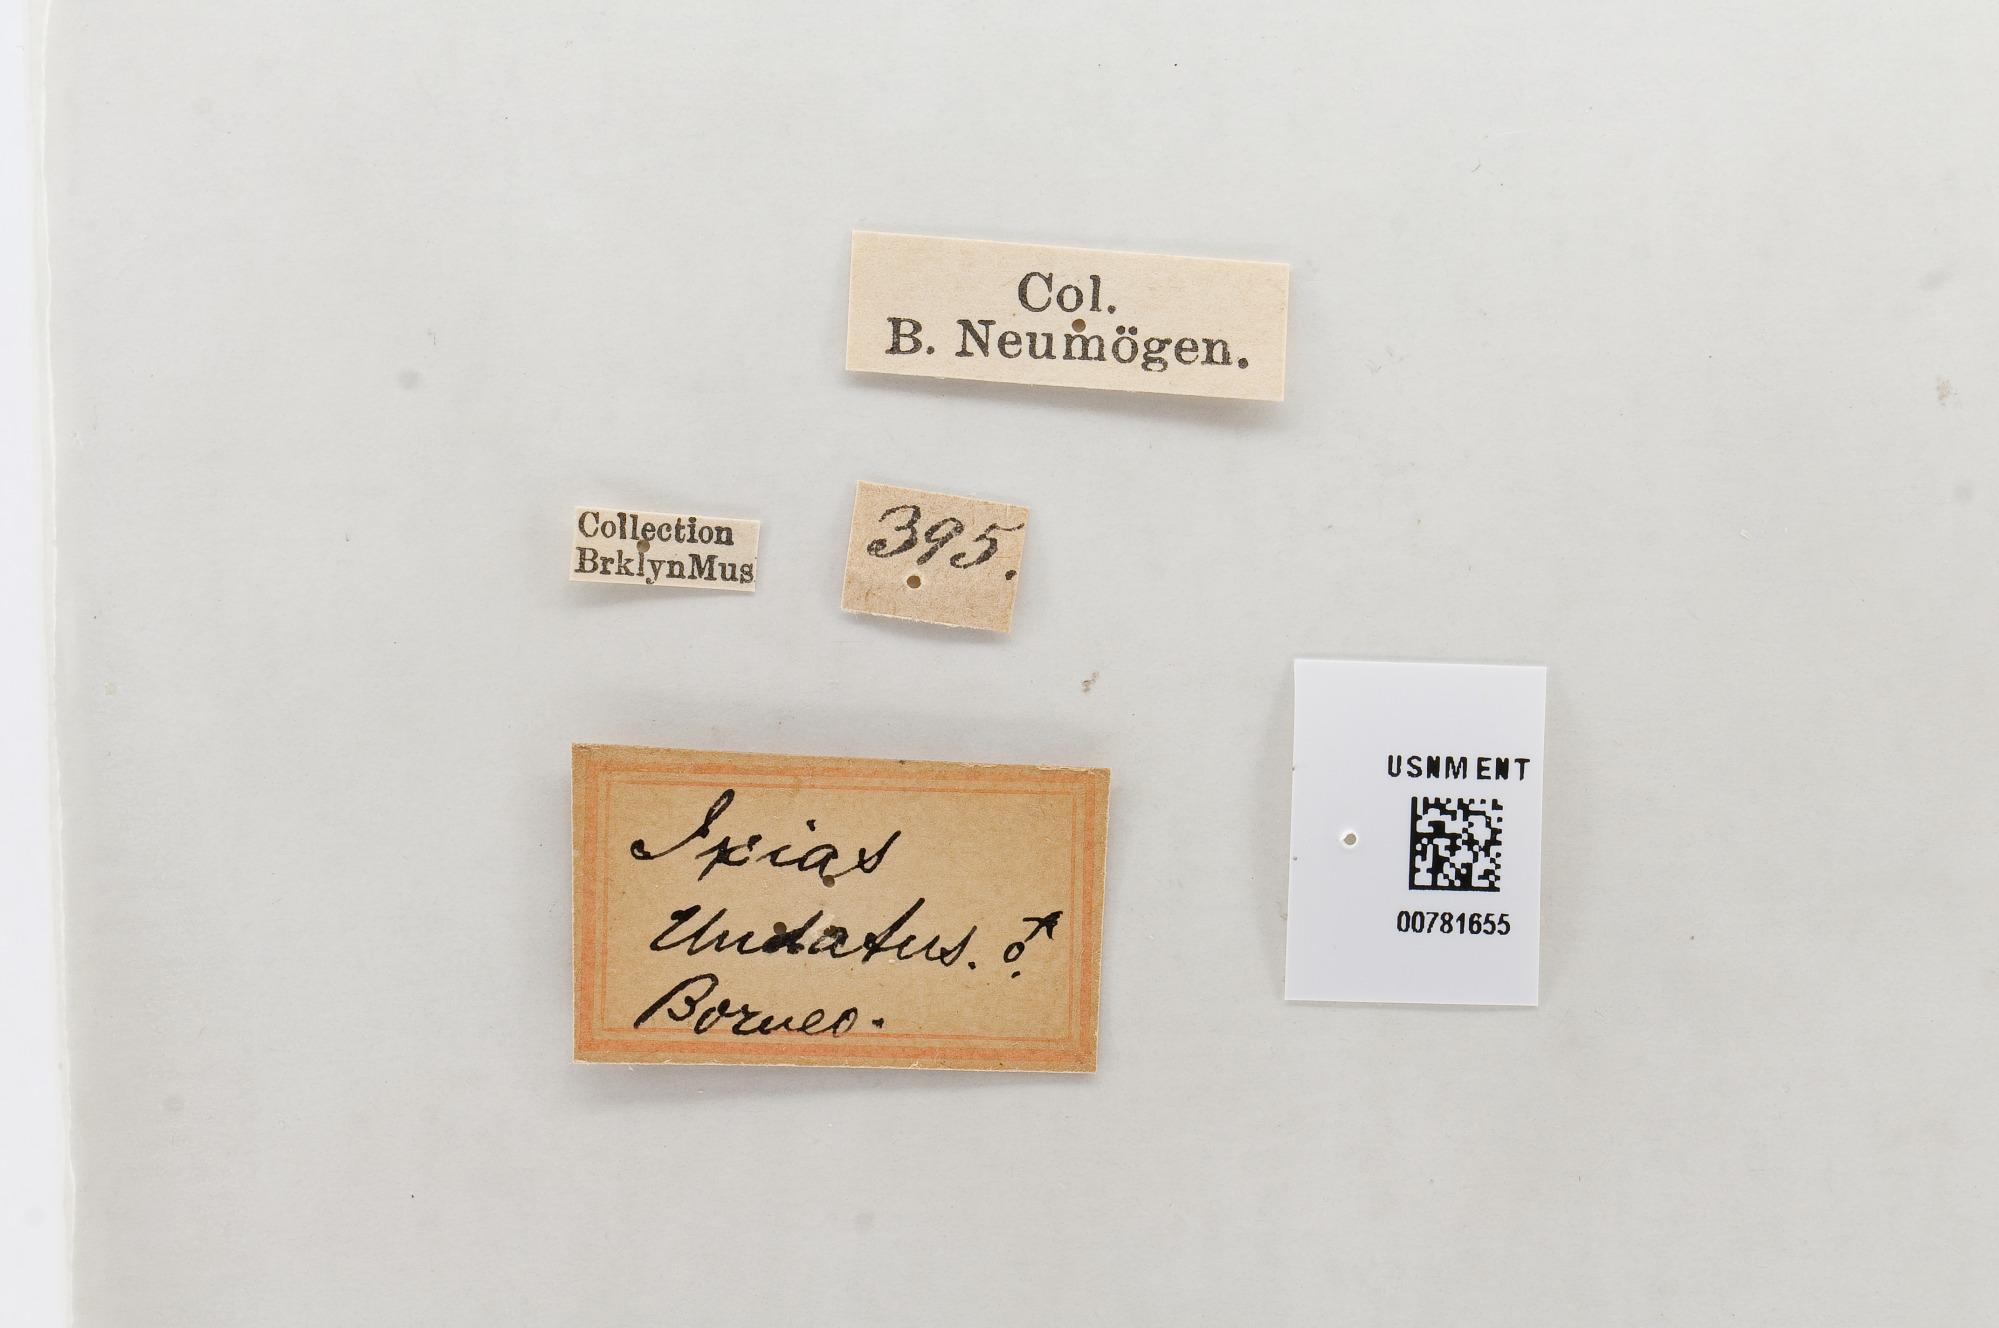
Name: Ixias undatus
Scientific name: Ixias undatus
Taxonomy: Animalia, Arthropoda, Hexapoda, Insecta, Lepidoptera, Pieridae, Pierinae